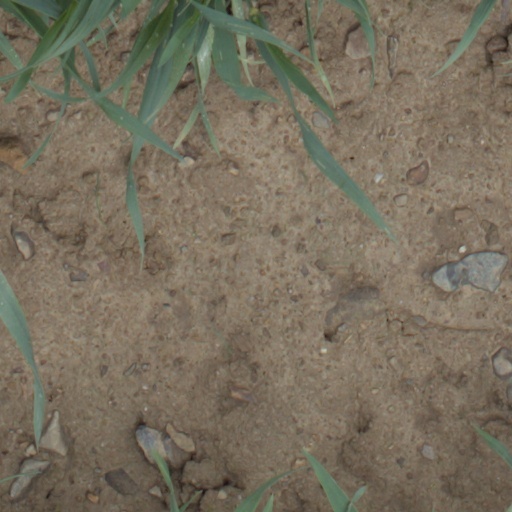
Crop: wheat